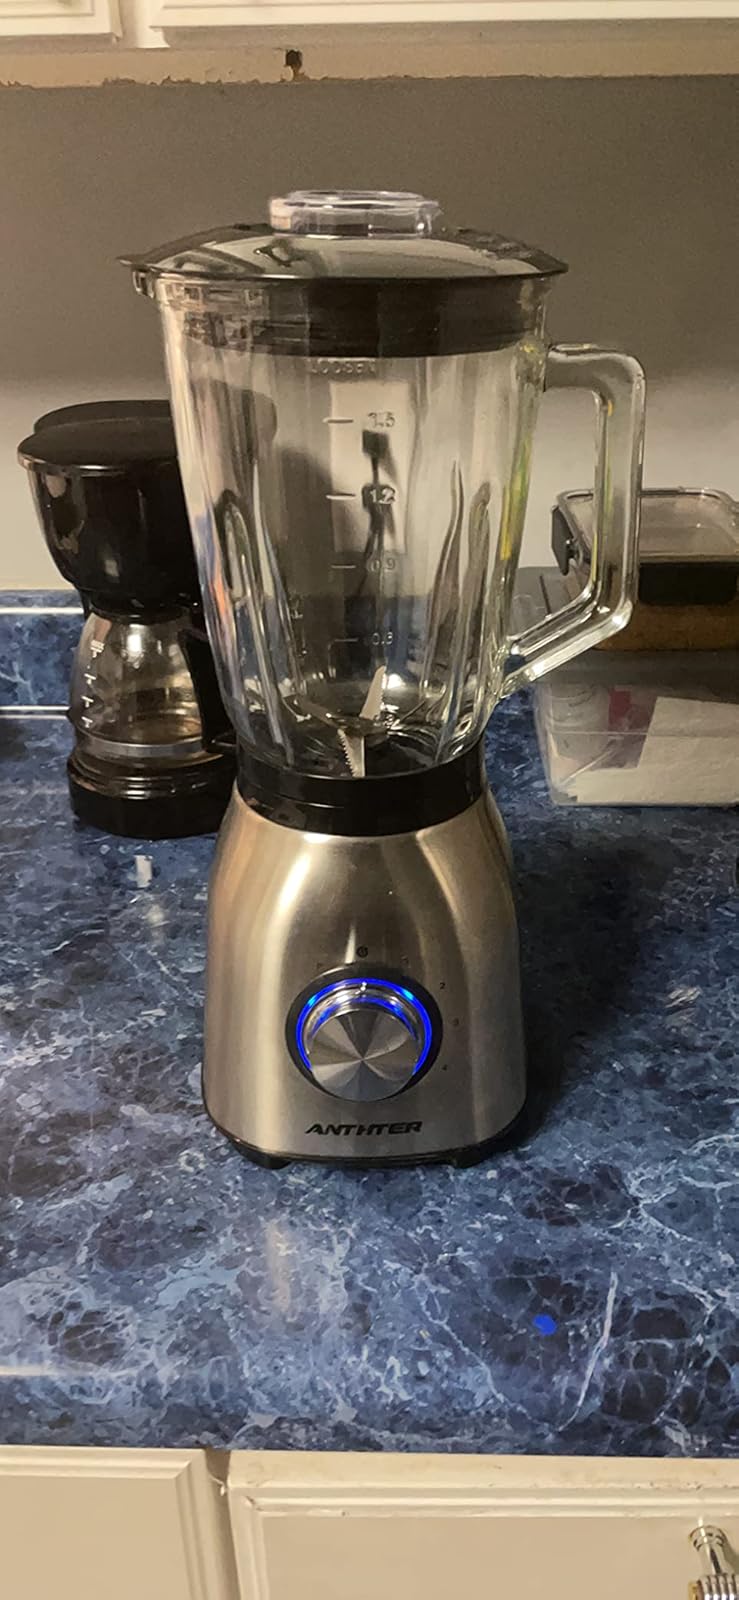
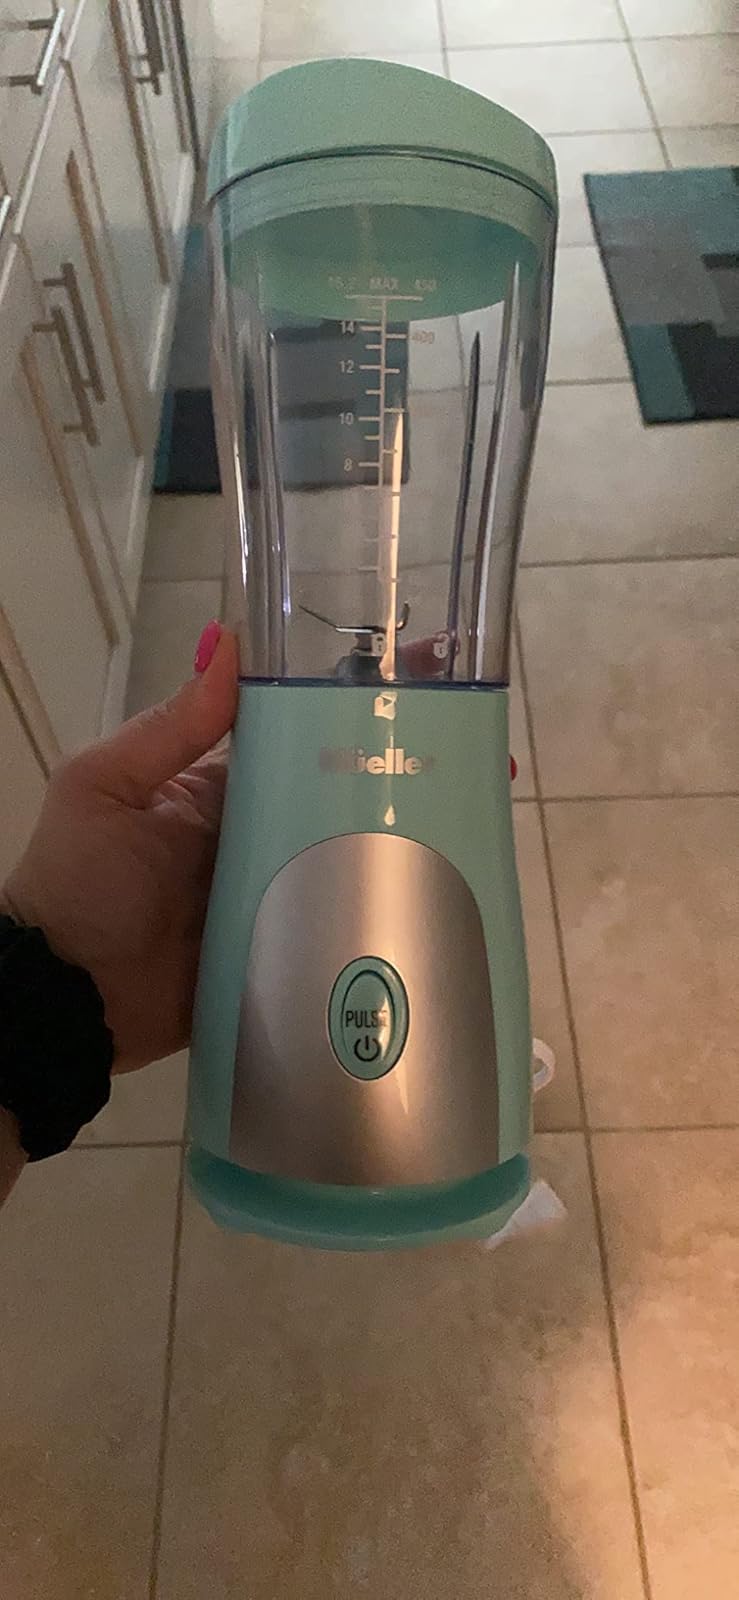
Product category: items_blender
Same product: no